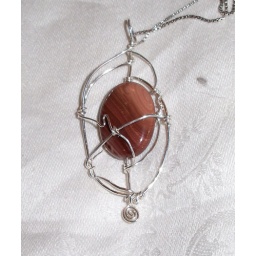
I'll Come to Thee by Lamplight, stone and sterling silver